History of the Jews in Moscow

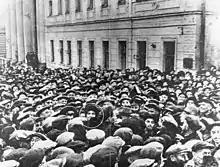
Israeli ambassador to the Soviet Union Golda Meir surrounded by crowd of 50,000 Jews near the Synagogue on the first day of Rosh Hashanah in 1948.

From the beginning of the 16th century to the middle of the 17th century, Jews were excluded from Moscow in Russia on account of religious enmity toward them. Conditions underwent a change in the reign of Catherine II. With the separation of White Russia from Lithuania and its addition to Russia proper (1772), the numerous Jewish populations of White Russia came under Russian rule. They were the first Russo-Jewish subjects. Jewish merchants from White Russia, particularly from the town of Shklov, began to arrive to Moscow, but they remained only for short periods. With the further addition to Russia of Polish territories, Jews from other governments came to Moscow. All these temporary visitors were permitted to stay only in a particular inn, Glebovskoye Podvoriye, also known as the "Jewish Inn." Since the inn was the only place at which these Jews could stay, the prices were extremely high.